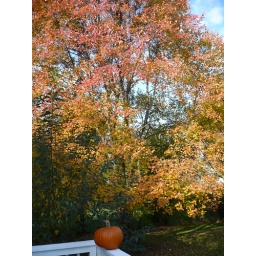
My favorite tree in the fall. The leaves are bright red and gold, the photo does not show the exact colors.